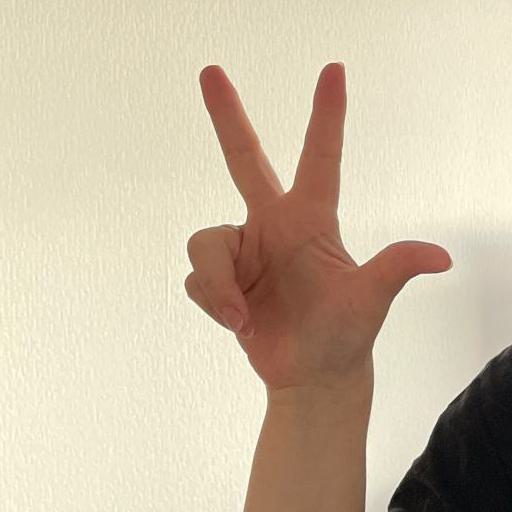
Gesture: three2